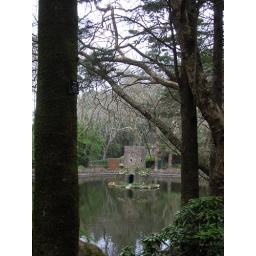
Duck house in lake at Sintra's Pena Palace gardens